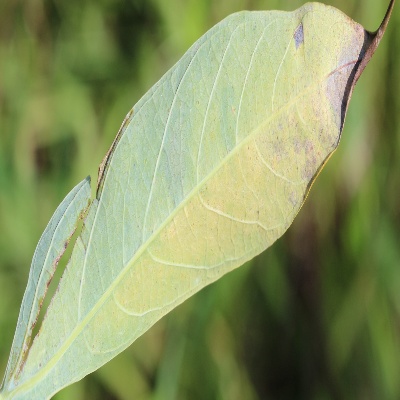
Crop: Cassava
Condition: bacterial blight